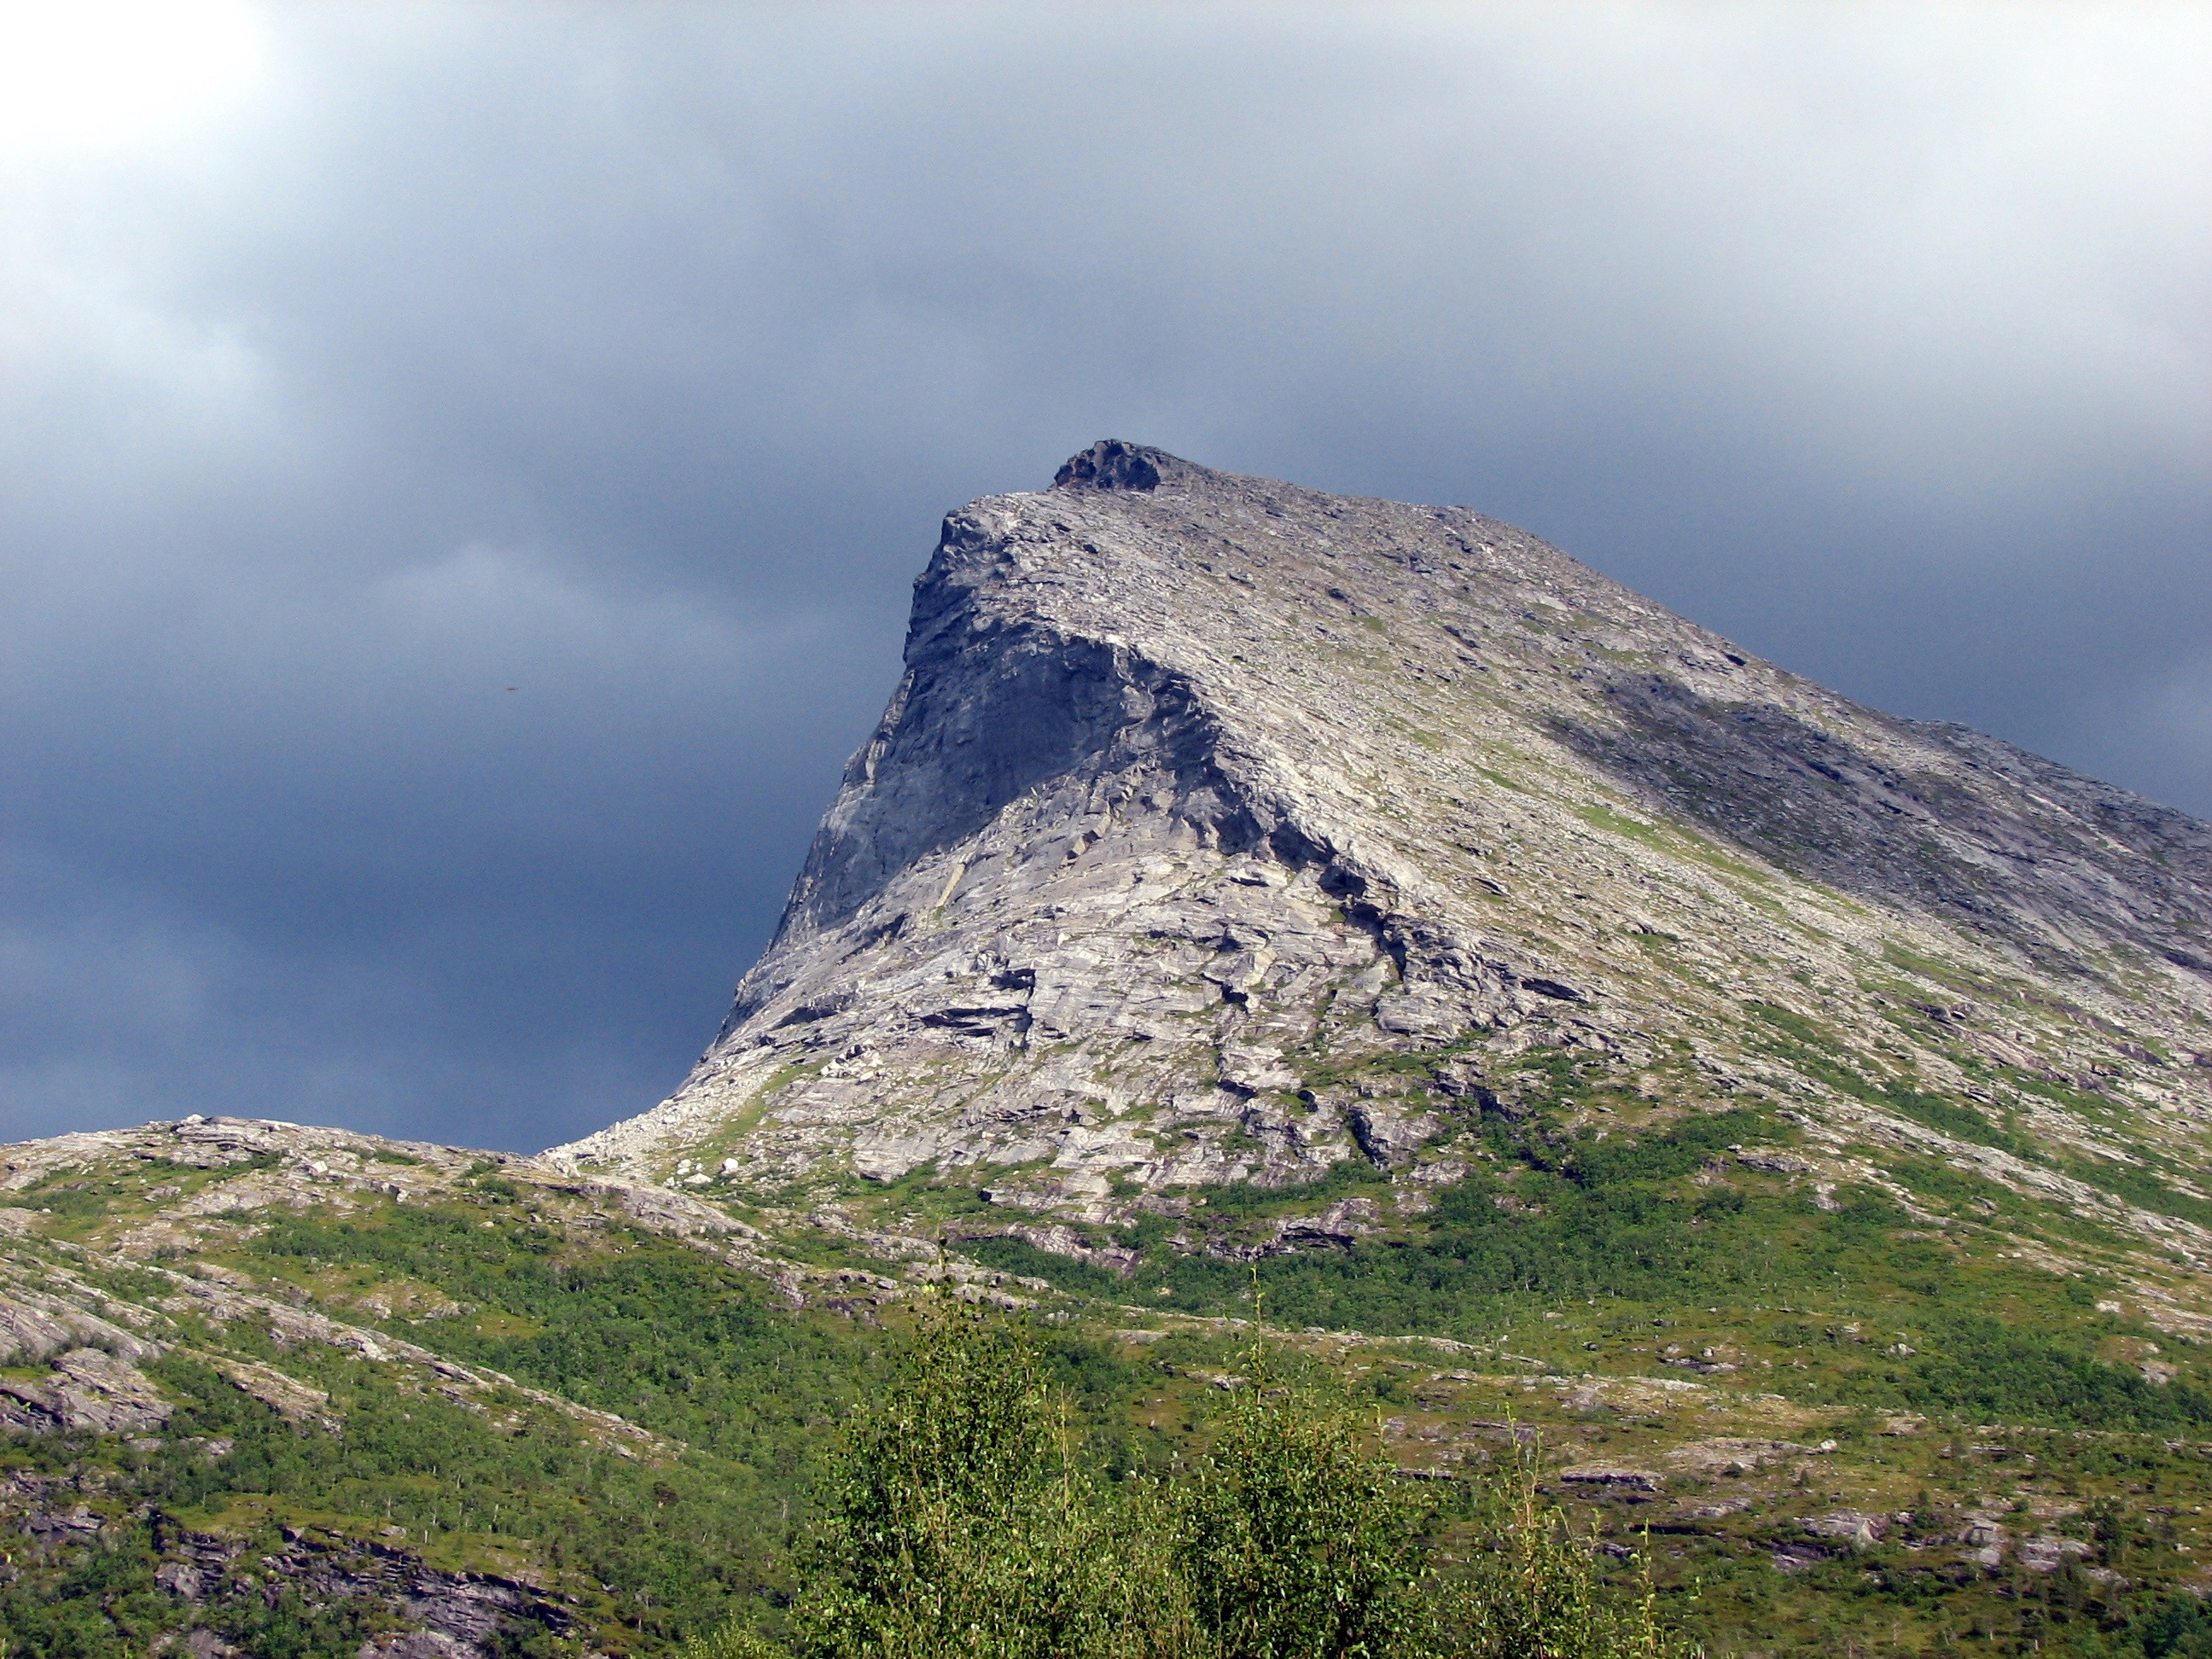
landscape, nature, grass, wilderness, walking, mountain, cloud, sky, hiking, countryside, hill, adventure, valley, mountain range, country, scenic, highland, ridge, summit, plants, outside, clouds, geology, alps, plateau, switzerland, famous, fell, loch, landform, mountain pass, eiger, geographical feature, mountainous landforms